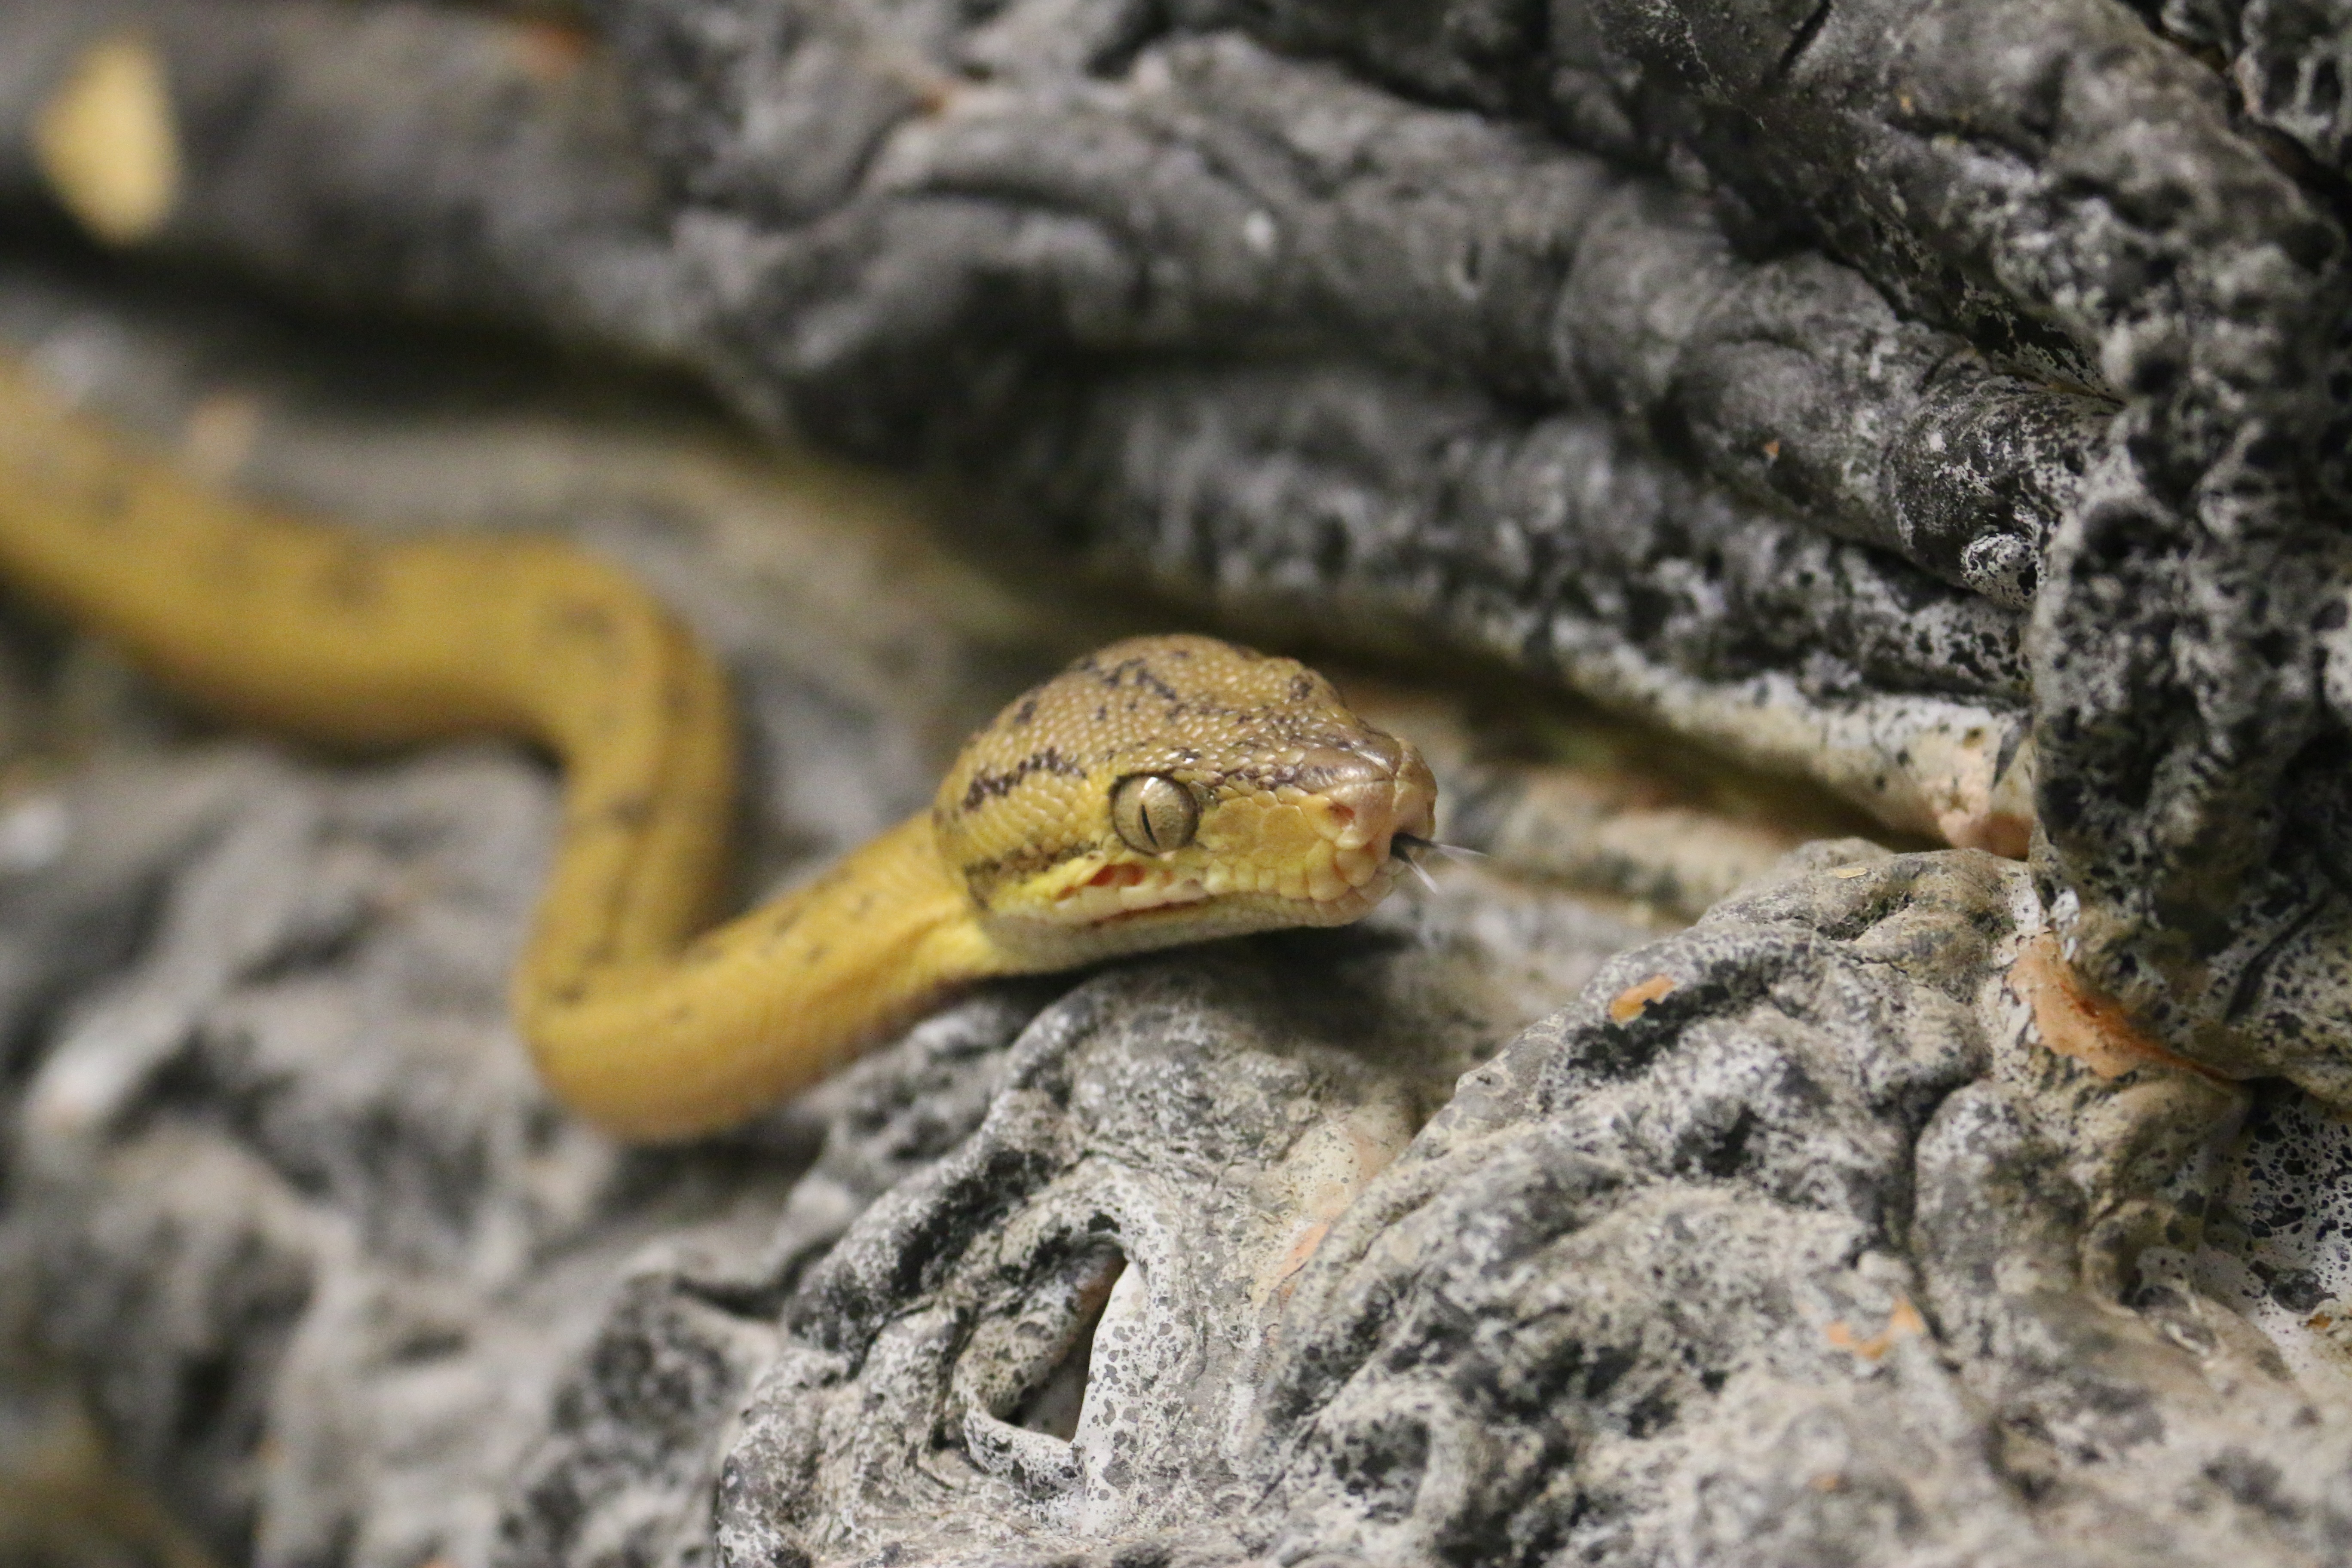
wildlife, reptile, amphibian, fauna, close up, vertebrate, newt, serpent, salamandra, macro photography, garter snake, scaled reptile, salamandridae, lissotriton